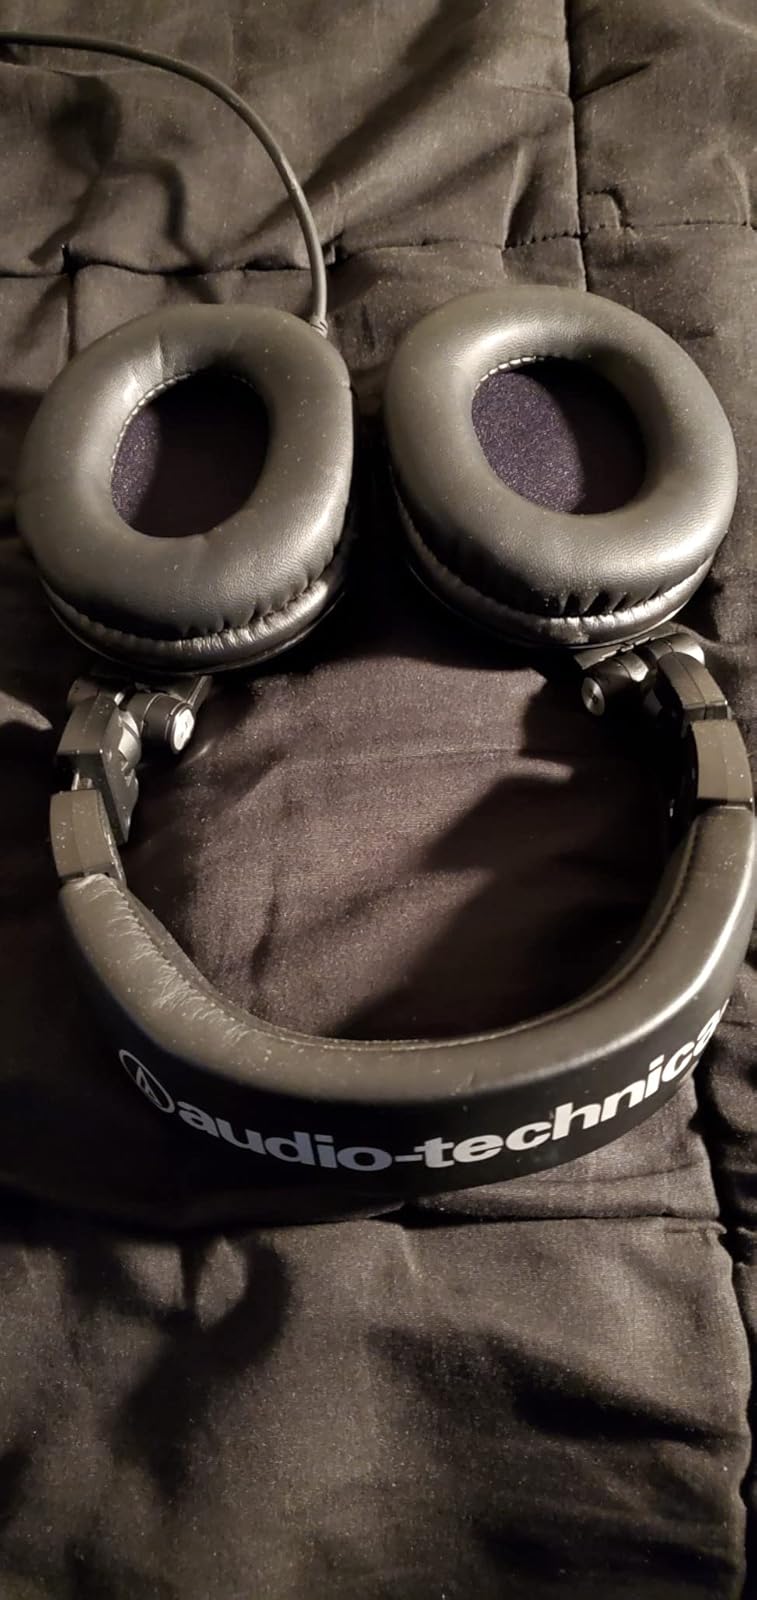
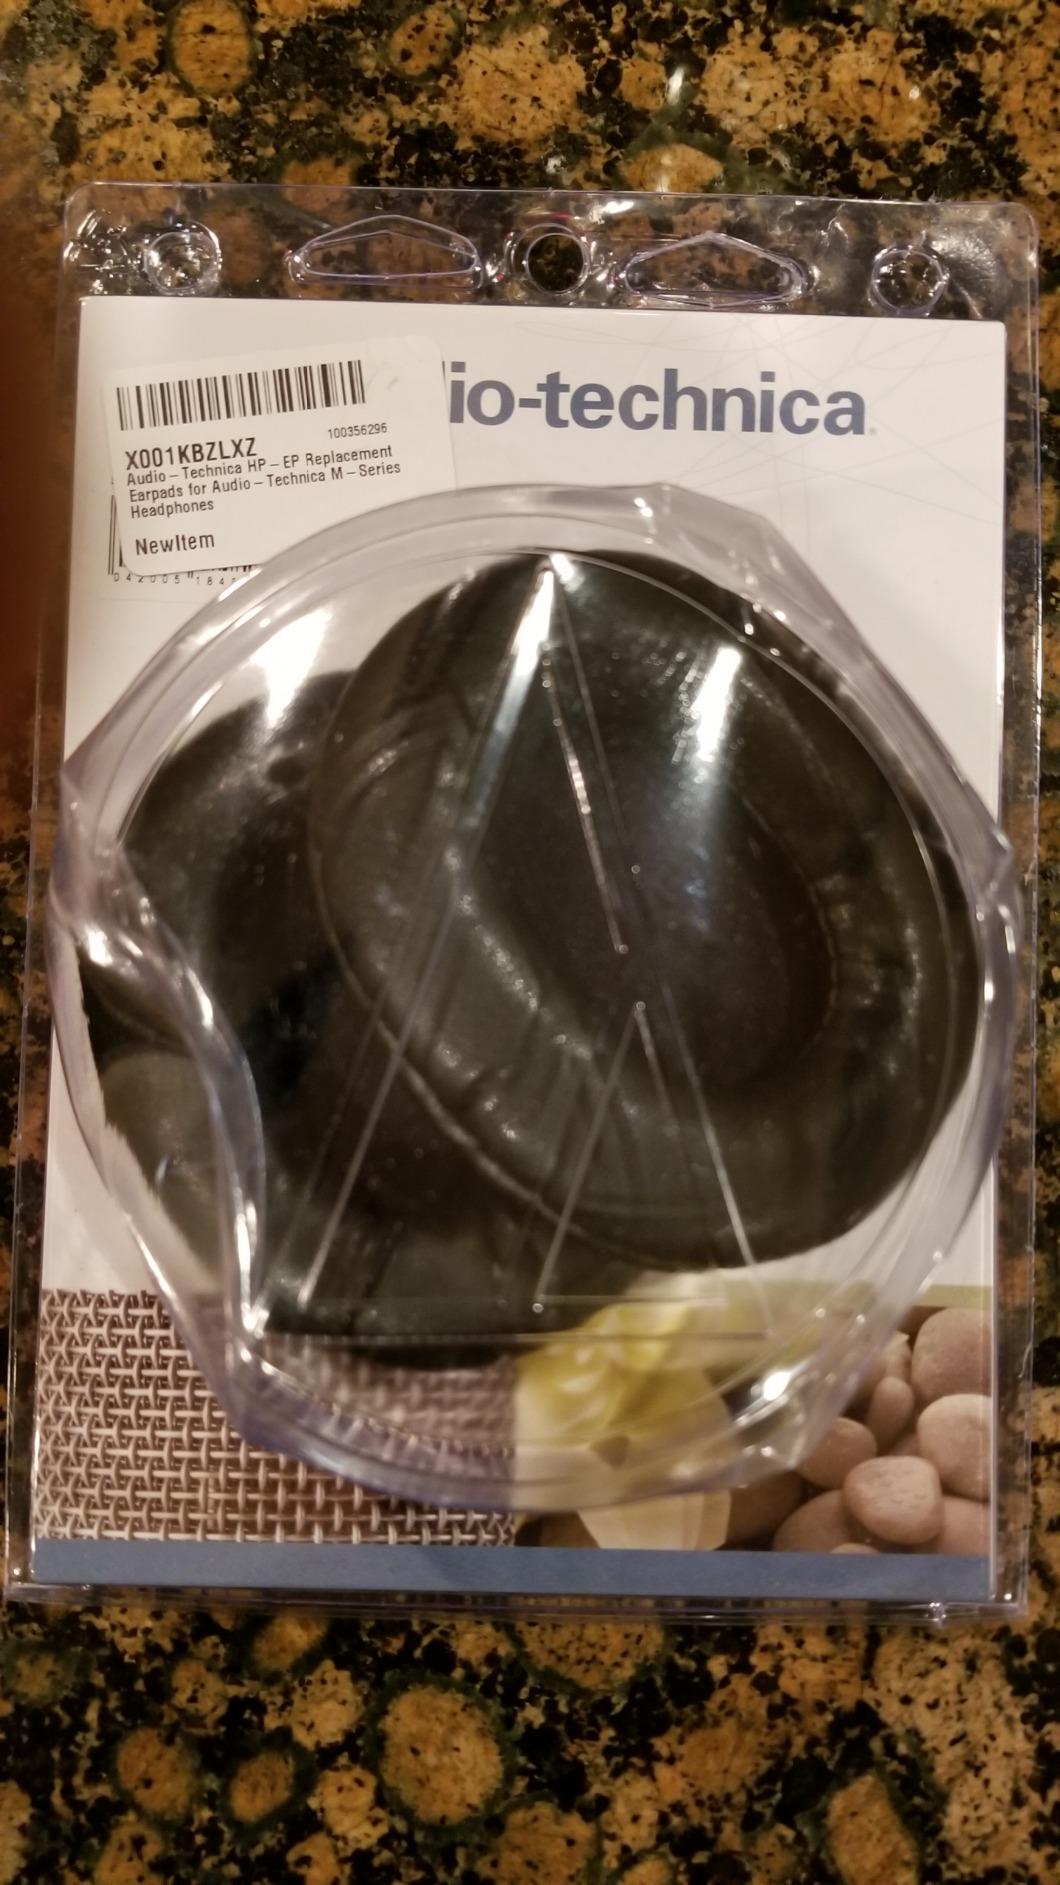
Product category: headphones
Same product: yes